Kazimierz Czarnecki (weightlifter)

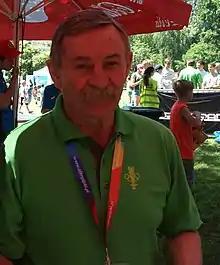

Kazimierz Czarnecki (born 5 March 1948 in Ostróda) is a Polish former weightlifter who competed in the 1976 Summer Olympics.